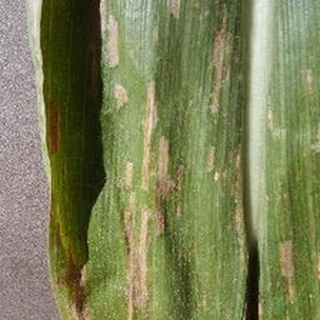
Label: corn_gray_leaf_spot